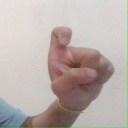
अक्षर: इ